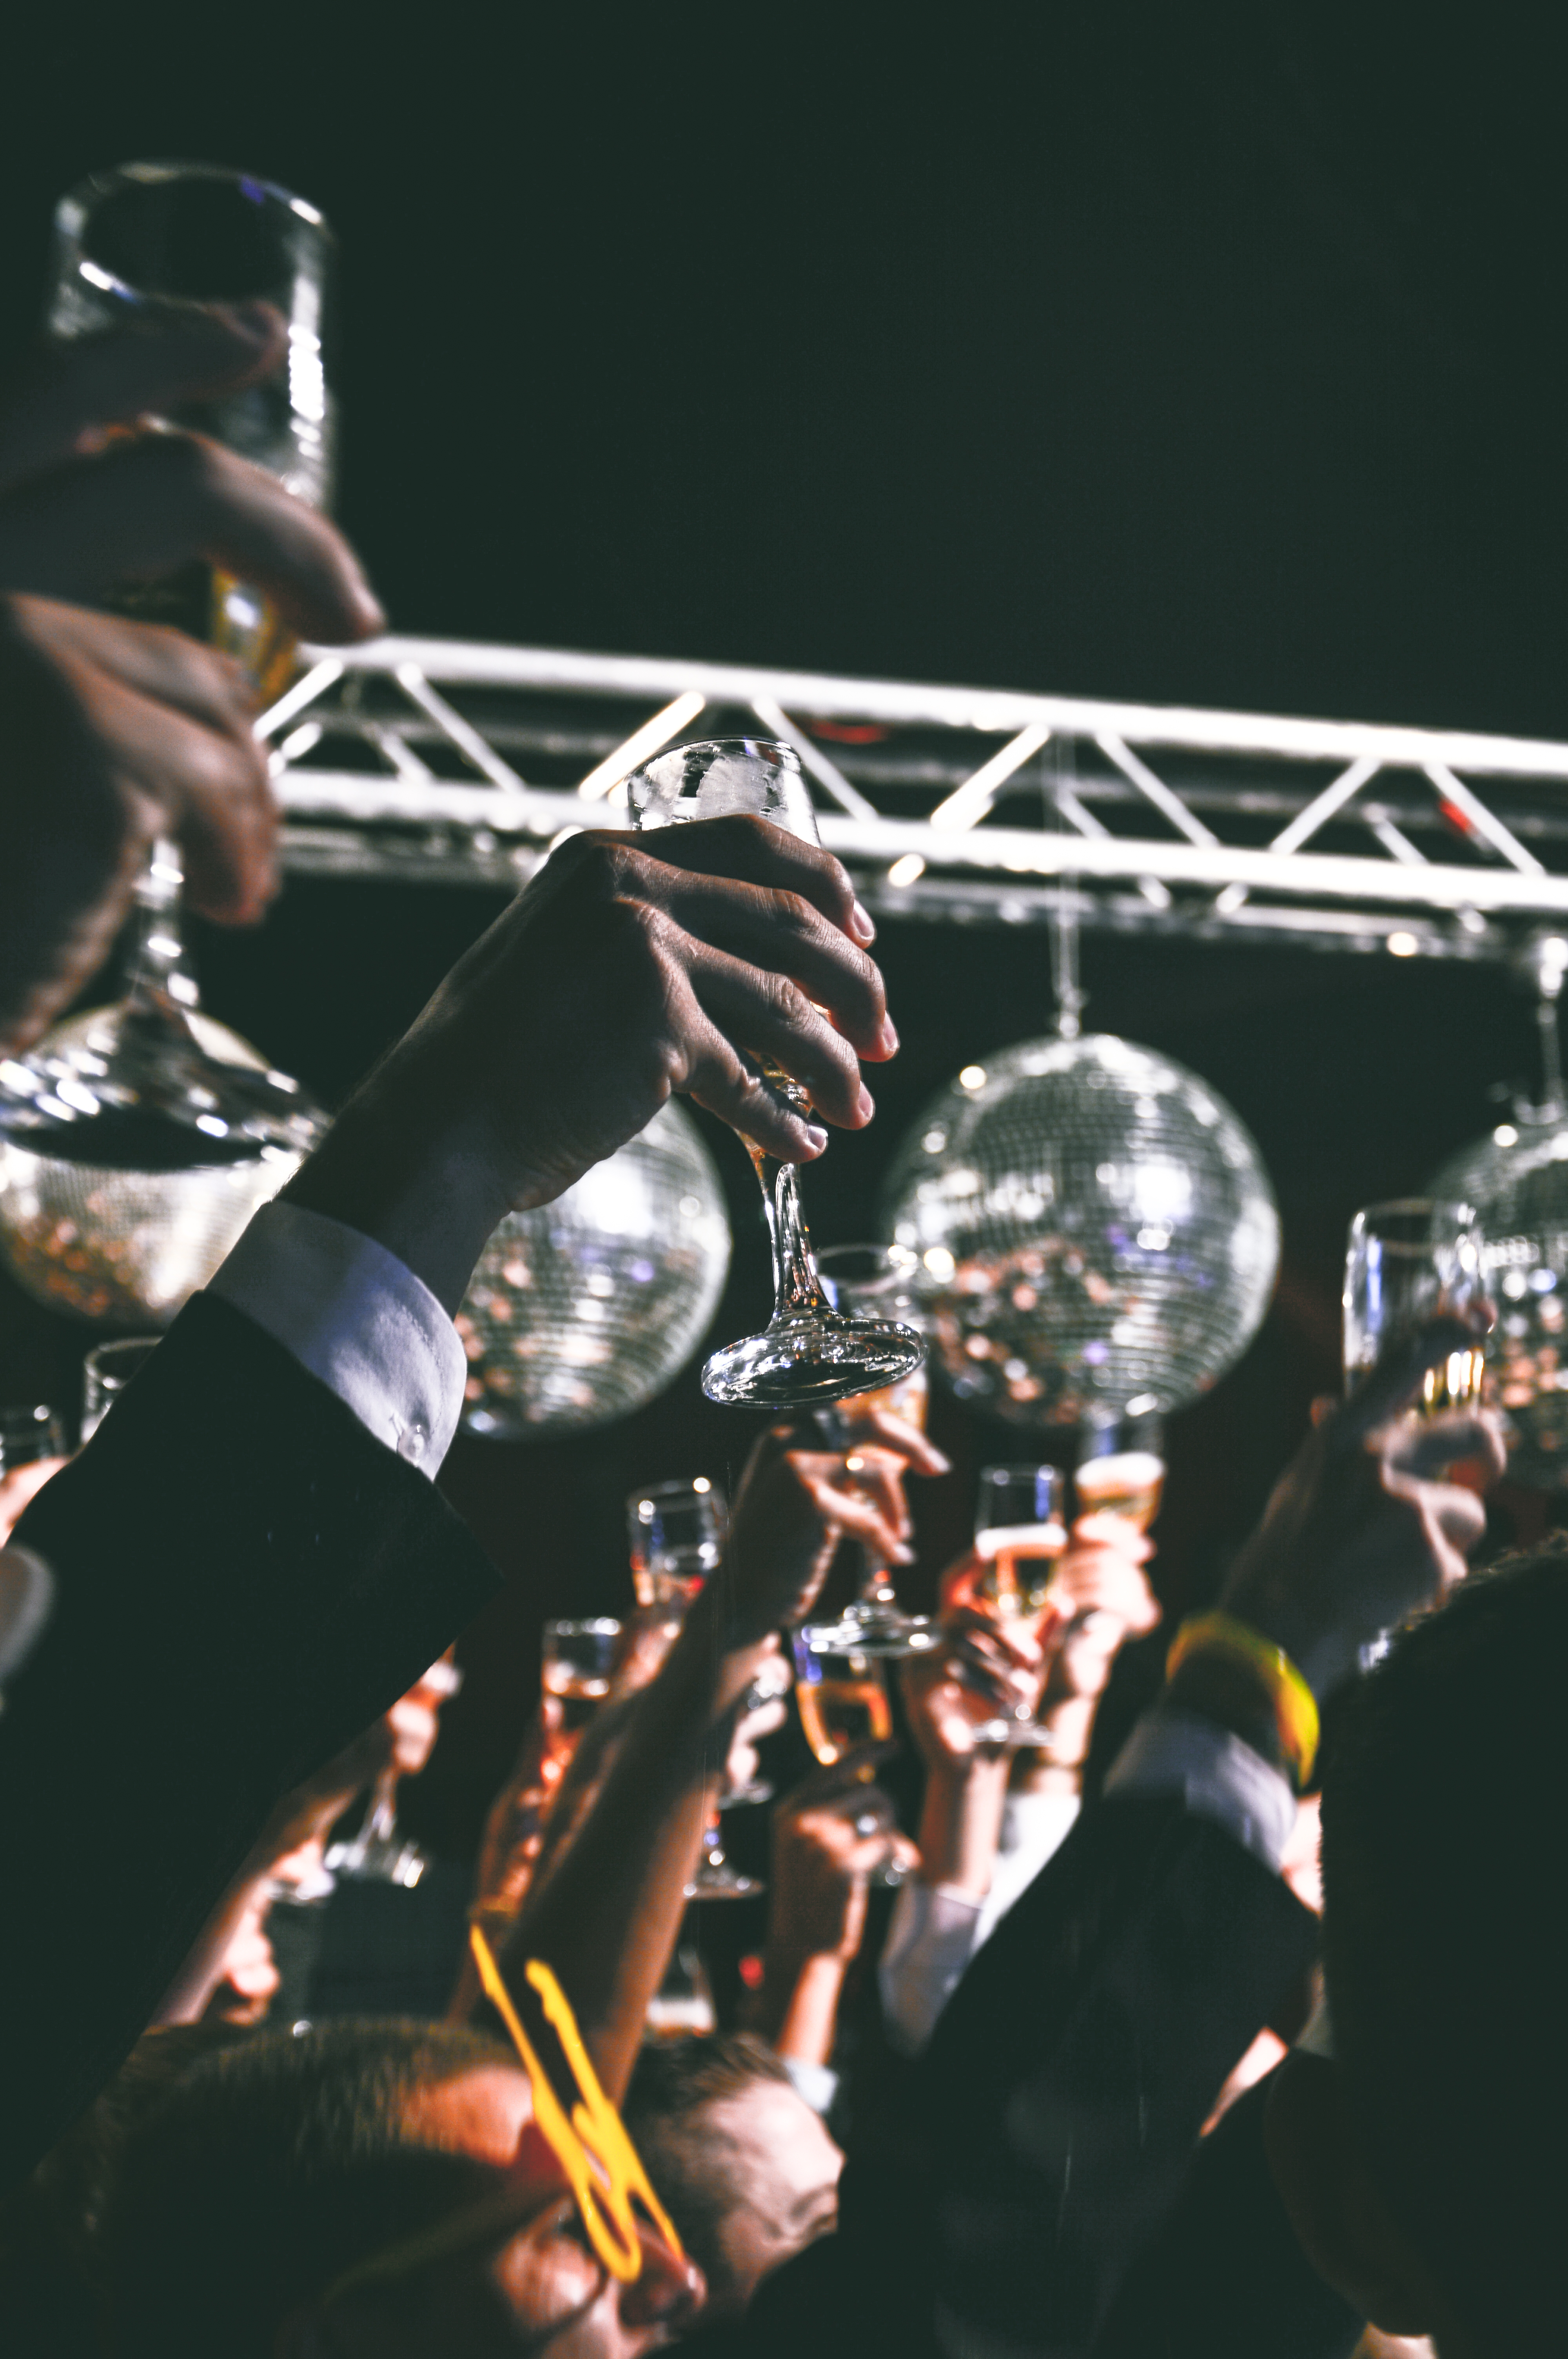
hand, people, black, toast, cheers, festival, glasses, party, ball, disco, raised, new year's eve, wedding party